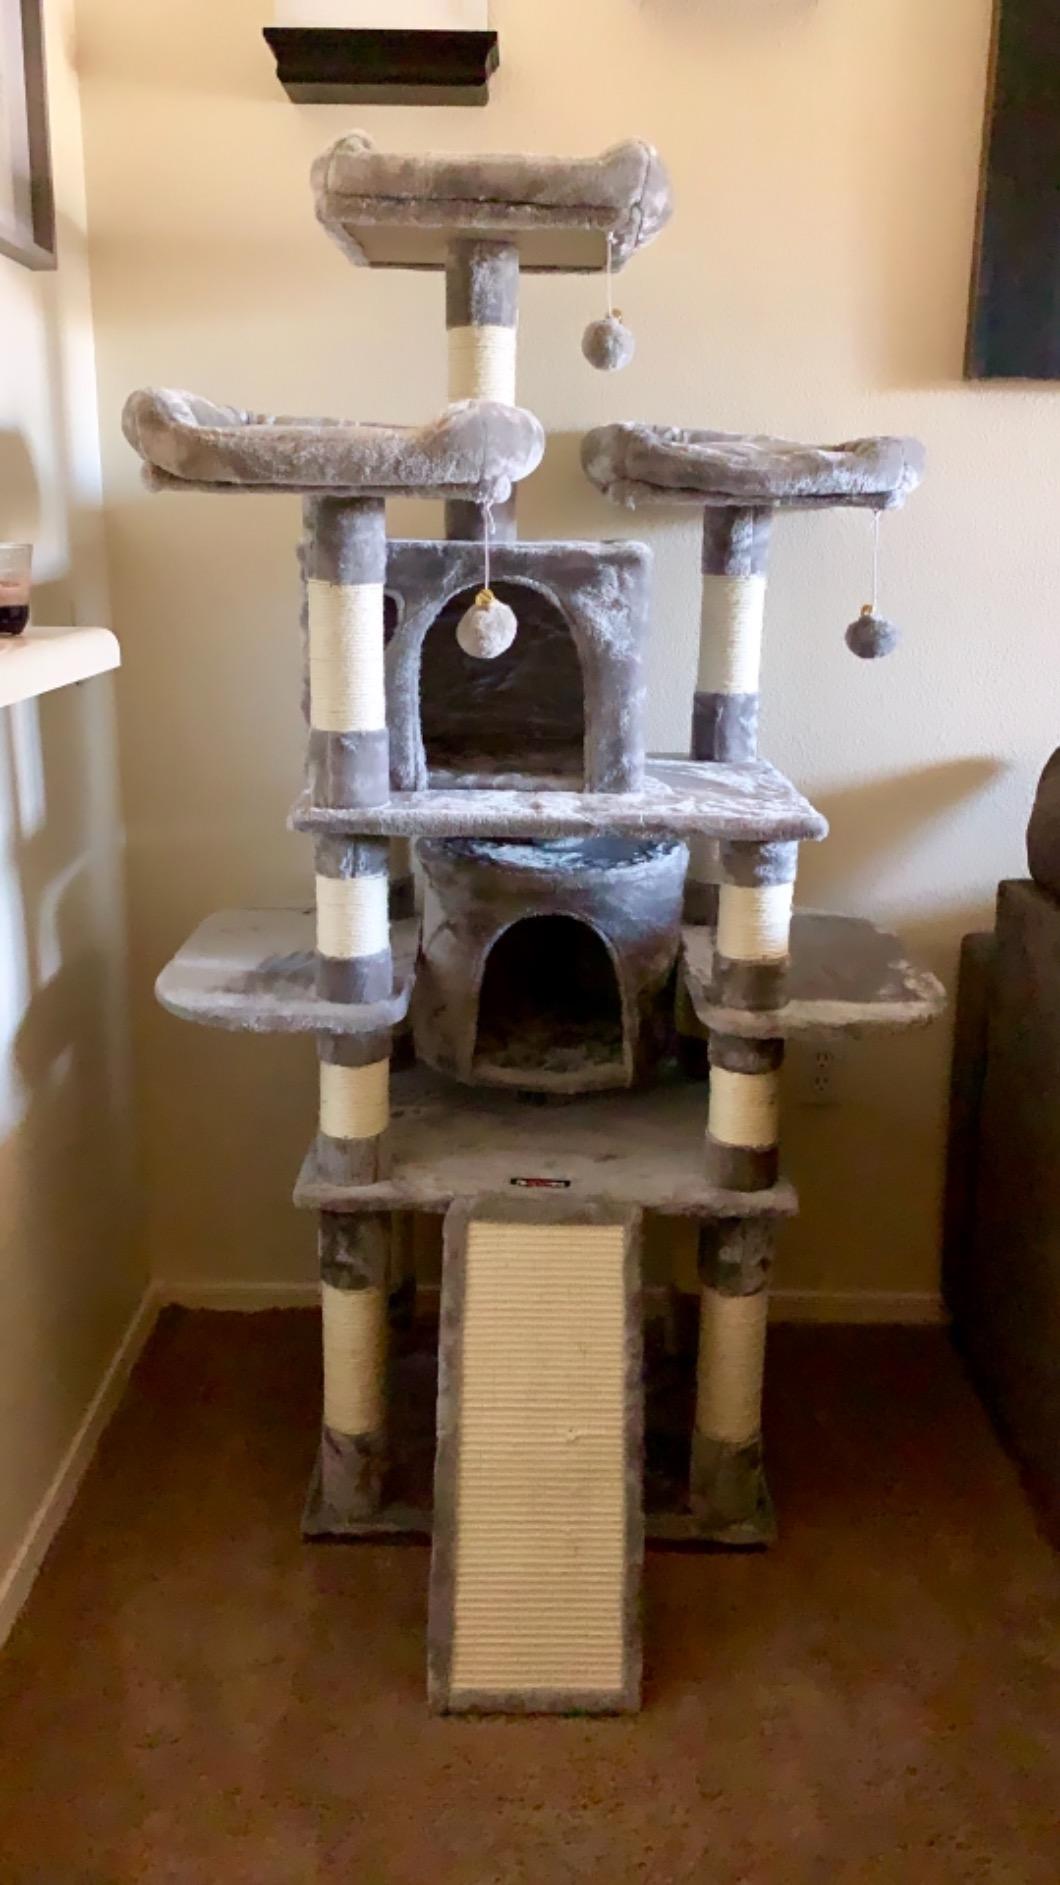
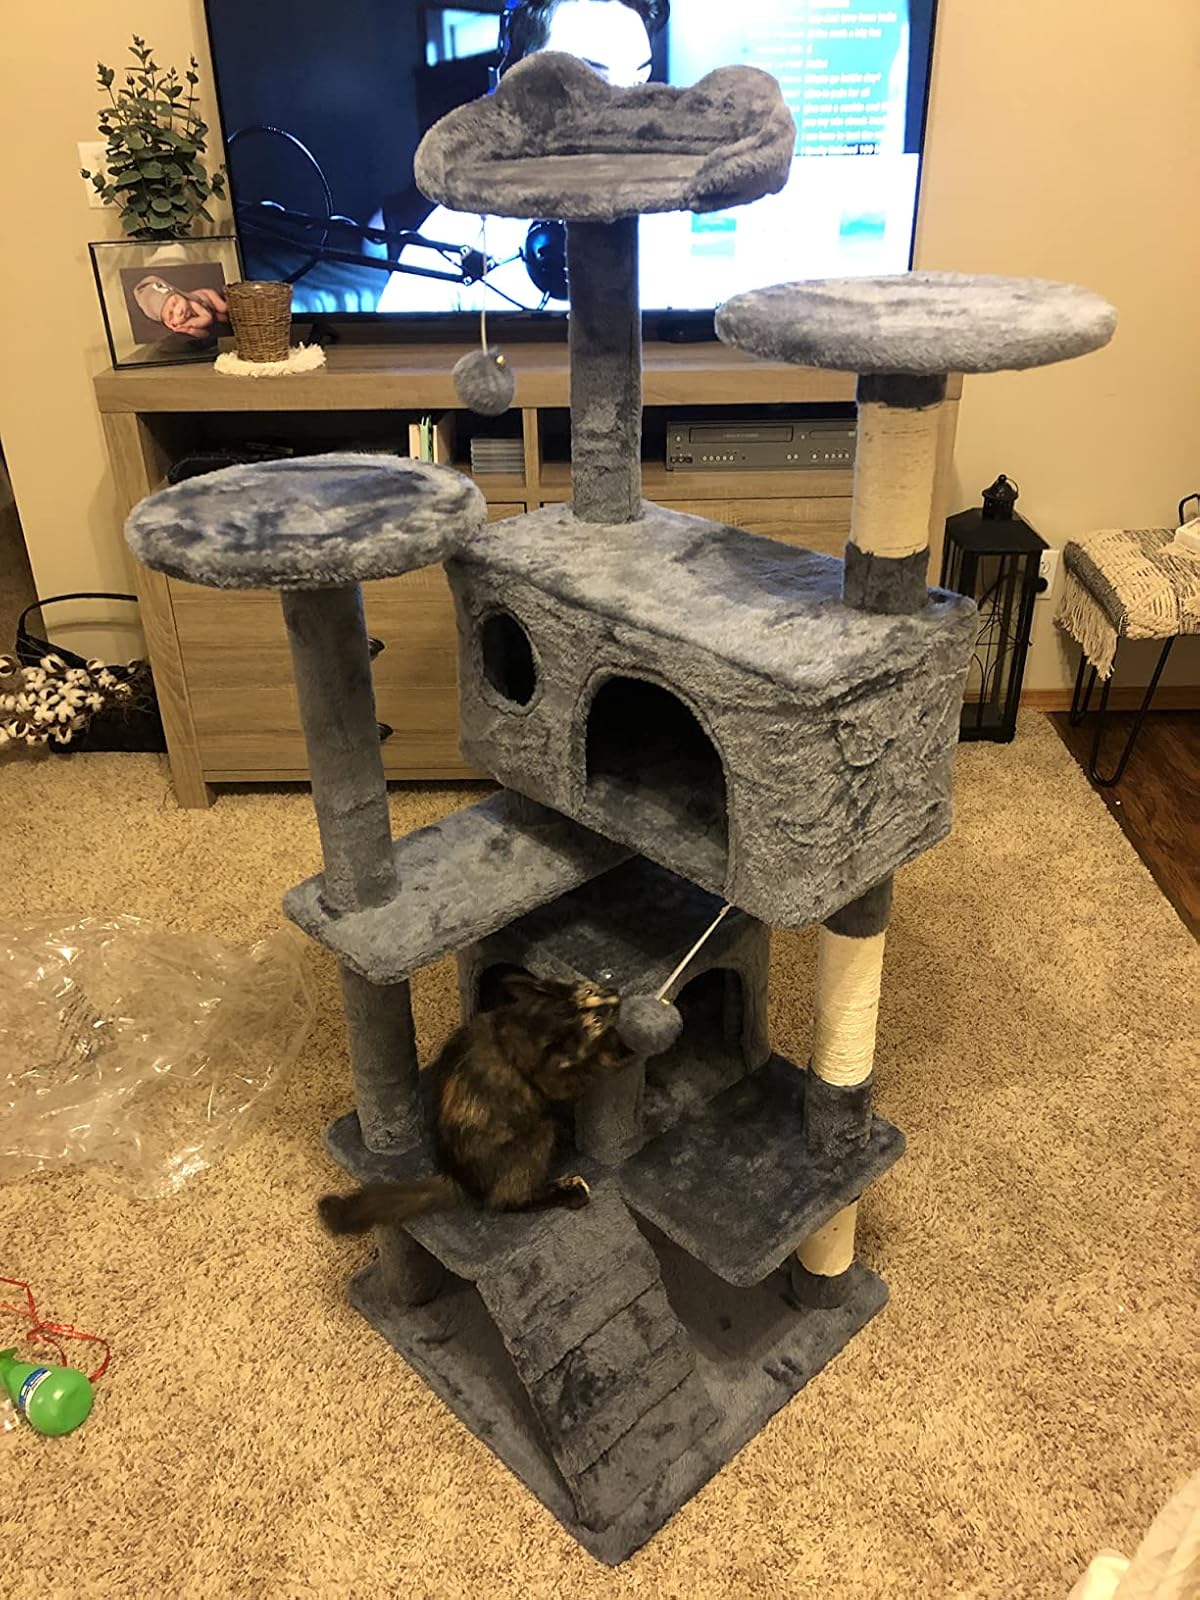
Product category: items_cat tree
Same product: no